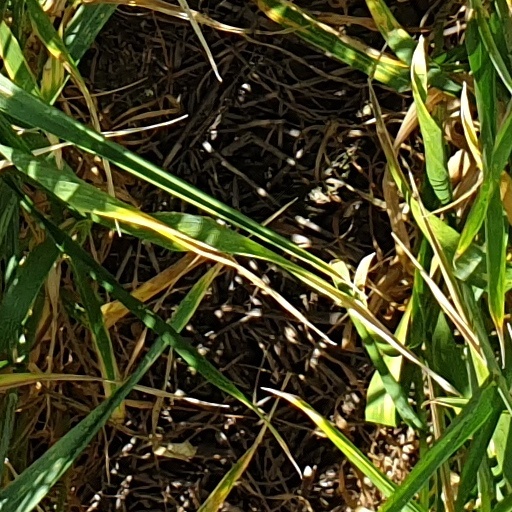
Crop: wheat